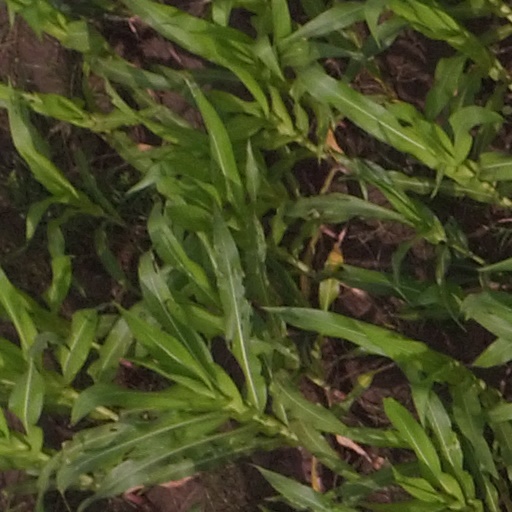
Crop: maize; corn